Iván Vargas Blanco

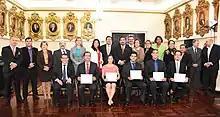
Recognition from the Legislative Assembly of Costa Rica. Photo Ruth Garita, OCM-TEC.

The government of Costa Rica awarded Vargas-Blanco with the Clodomiro Picado Twight National Prize for Science and Technology on November 30, of that year. The newspaper "La Nación" chose Vargas-Blanco as one of the "New Person of the Year" published in the December 2016 edition of their Sunday Magazine. On November 27, 2017, Vargas-Blanco was chosen by the IAEA as one of their twenty eight scientists/representatives worldwide making him the only Latin American member of the Fusion Energy Conference Program Committee, the world's most important conference on plasmas for nuclear fusion sponsored by the IAEA.